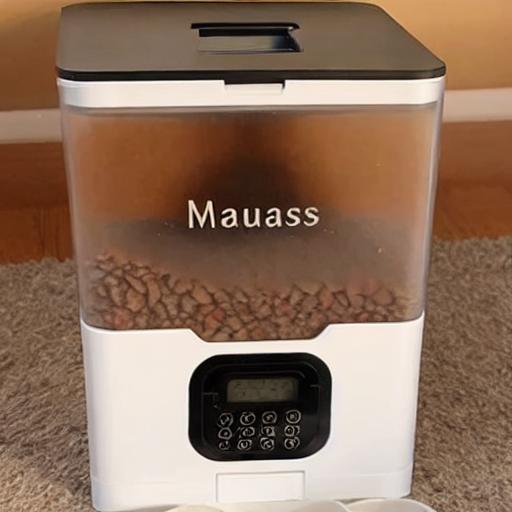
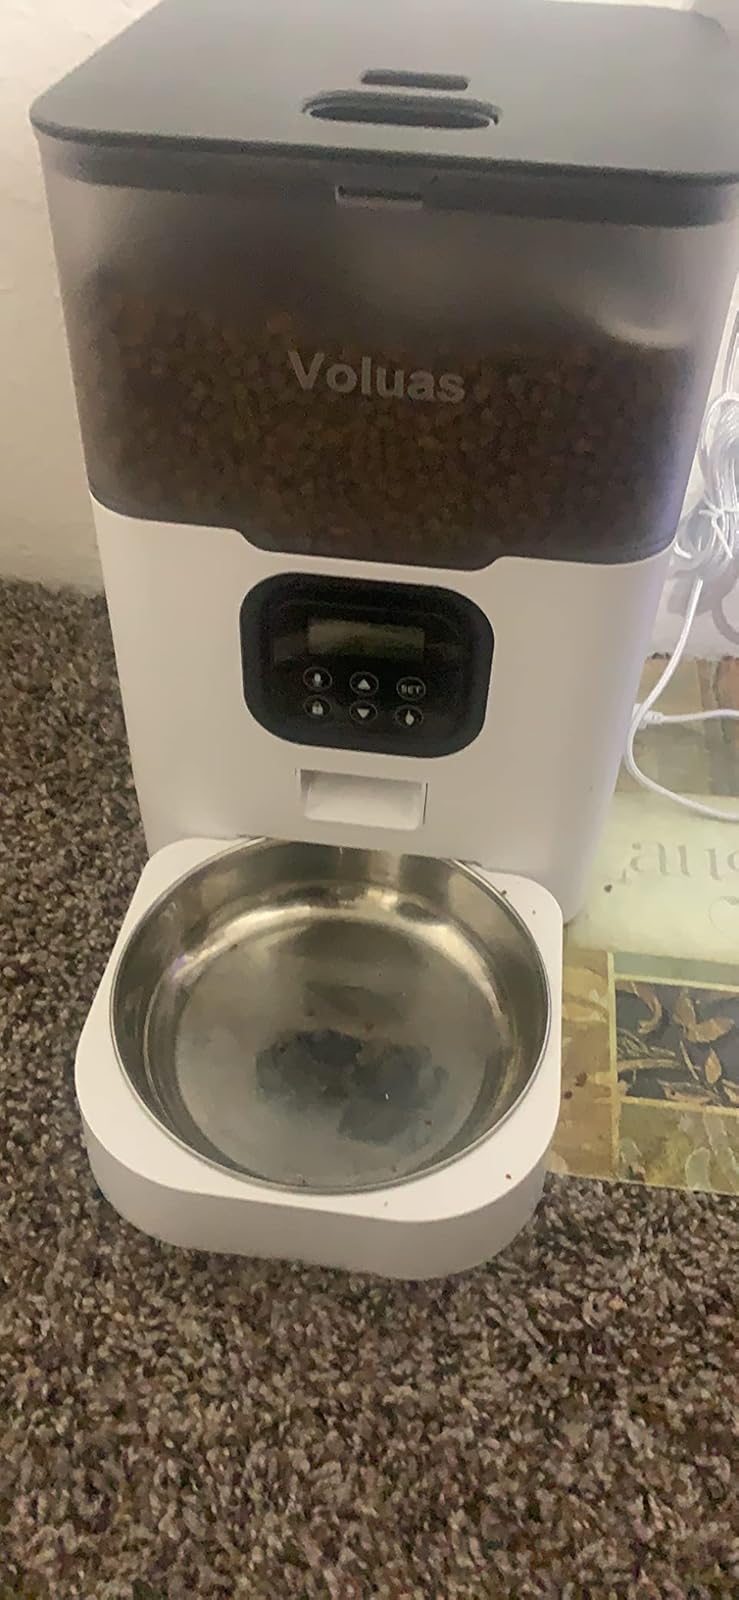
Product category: items_feeder
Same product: no